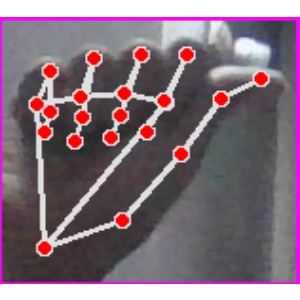
अक्षर: छ